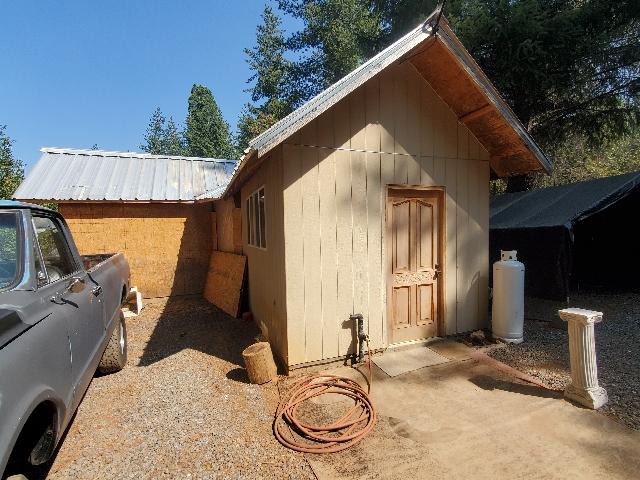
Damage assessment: no_damage